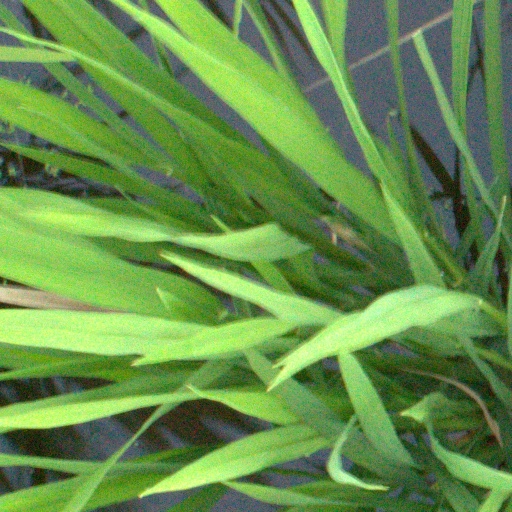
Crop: rice